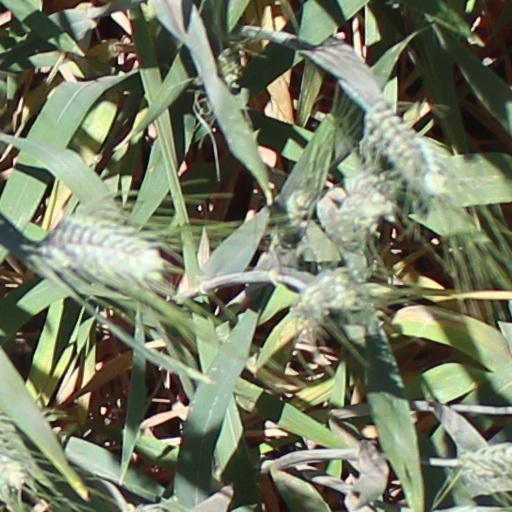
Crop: wheat